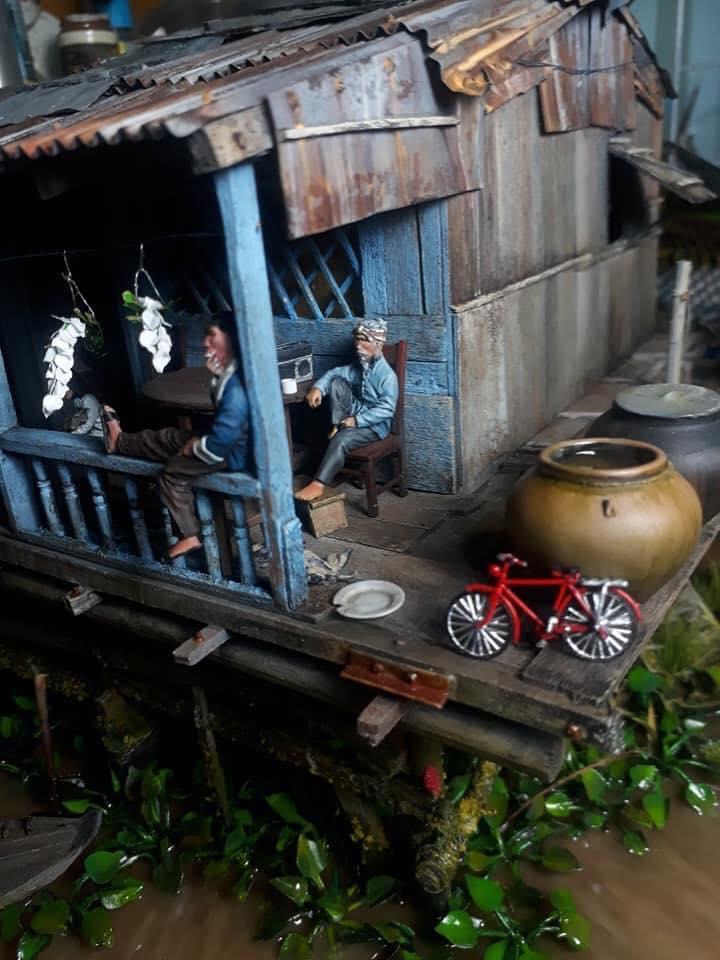
có hai người đàn ông ngồi ở một bên của ngôi nhà